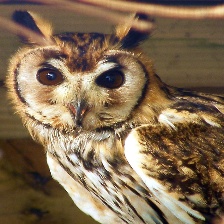
Species: STRIPED OWL
Scientific name: ASIO CLAMATOR
ImageNet parent category: great_grey_owl